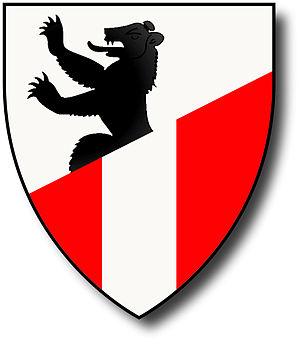
Eckartsau est une commune autrichienne du district de Gänserndorf en Basse-Autriche.